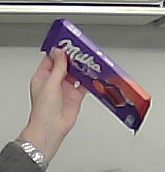
Product: milka_chocolate